Marcus Mariota

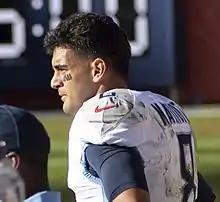
Mariota in 2019

During the season-opening 43–13 road victory over the Browns, Mariota threw for 248 yards and three touchdowns. Three weeks later against the Atlanta Falcons, he threw for 227 yards and three touchdowns in the 24–10 road victory. During a Week 6 16–0 shutout road loss to the Denver Broncos, Mariota was benched in the third quarter in favor of Ryan Tannehill with the Titans trailing 13–0 after he threw for 63 yards and two interceptions. The following week against the Los Angeles Chargers, Tannehill was named the starter, with Mariota serving as the backup. He remained the backup for the rest of the season. In the regular-season finale, a 35–14 road victory over the Texans, Mariota came in to throw a single pass. The 24-yard connection to rookie A. J. Brown put Brown over 1,000 receiving yards on the season.